Summer Garden

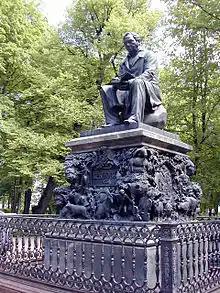
The seated statue of the Russian 18-19 century fabulist, magazine publisher and librarian Ivan Krylov with pedestal showing the animal characters of his fables. The first Russia's monument to a private person. Sculptor Baron Peter Clodt von Jürgensburg

In the 19th century, the intended arrangement of the decorative sculptures in the Summer Garden was forgotten, quite a few of the sculptures were no longer extant, and those remaining were moved from place to place, thus destroying the original design. In late 20th century, all sculptures were rearranged and today they stand in accordance with the aesthetic ideas characteristic of the beginning of the 18th century. To protect sculptures from winter weather they have been traditionally covered with wooden cases and reopened in warm season and cleaned; to further safeguard valuable antiques, protecting them from vandalism as well, Russian Museum initiated copying them to keep in the adjacent St Michael's Castle (another branch of the same Museum), placing copies in the open garden.